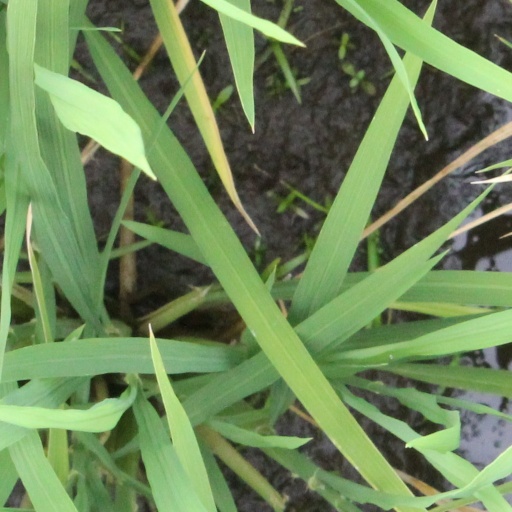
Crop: rice